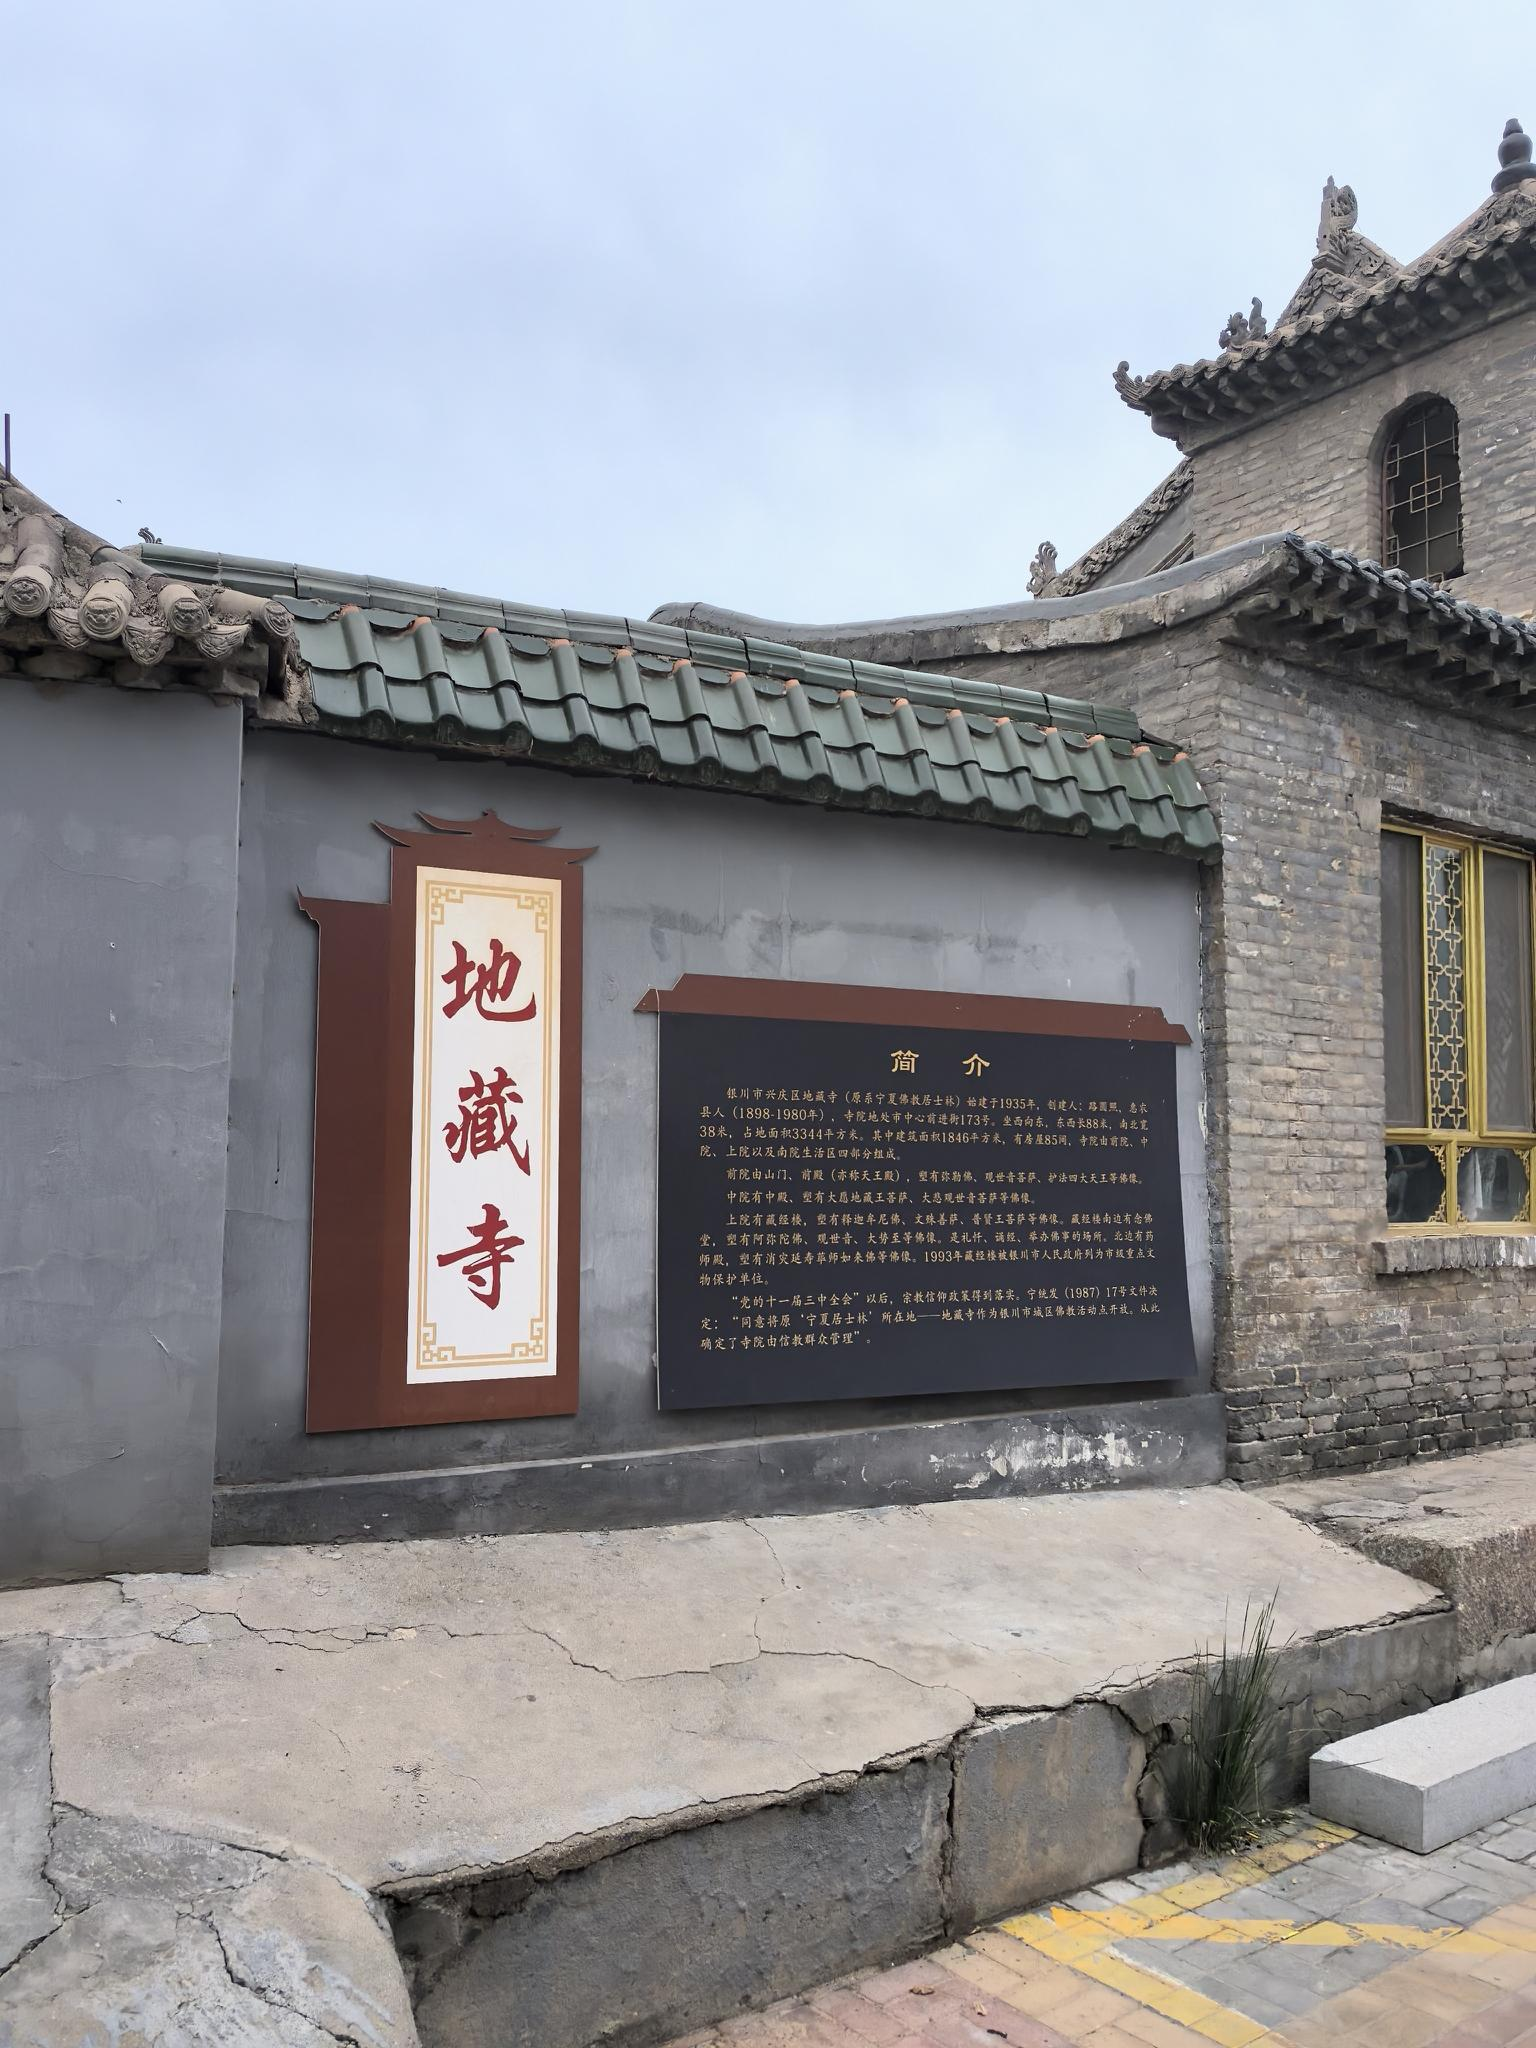
地标名称：地藏寺
所在城市：银川市·兴庆区